The Yellow Sound

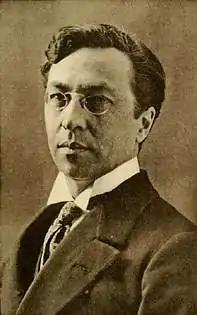
Kandinsky in 1913, a year after the experimental theater piece was published

The Yellow Sound (in German, "Der Gelbe Klang") is an experimental theater piece originated by the Russian artist Wassily Kandinsky. Created in 1909, the work was first published in "The Blue Rider Almanac" in 1912.